Voice of Silence (1953 film)

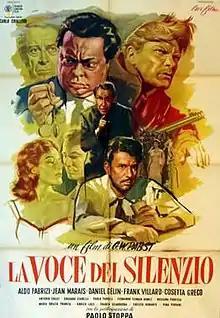
Film poster

Voice of Silence is a 1953 French-Italian drama film directed by G. W. Pabst, written by Giuseppe Berto, starring Aldo Fabrizi and Jean Marais. The film's sets were designed by the art director Guido Fiorini. It was shot at the Cinecittà Studios in Rome, Italy.